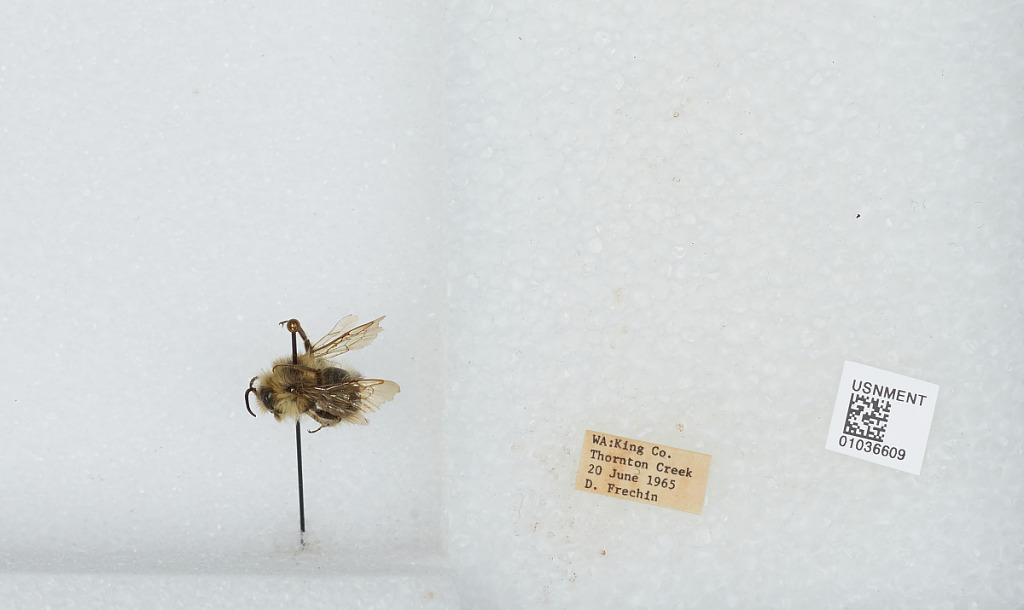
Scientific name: Bombus (Pyrobombus) mixtus Cresson
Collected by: D. Frechin
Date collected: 1965-6-20
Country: United States
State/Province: Washington
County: King
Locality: Thornton Creek
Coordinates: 47.7031, -122.309